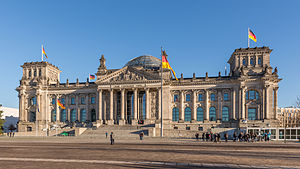
Berlin / Politik / Som hovedstad
Rigsdagsbygningen
Berlin er hovedstaden i Tyskland og hjemsted for den tyske regering og parlament. Tillige er Berlin en af Tysklands 16 delstater. Delstaten og byen Berlin er helt omgivet af delstaten Brandenburg og ligger ved floden Spree i det østlige Tyskland blot 70 kilometer fra den tysk-polske grænse. Pr. 31. december 2018 havde byen 3.644.826 indbyggere.